Jan-Lennard Struff

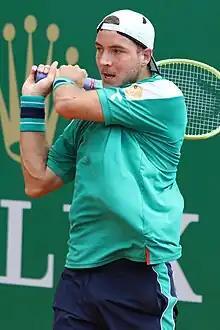
Struff at the 2023 Monte-Carlo Masters

Jan-Lennard Struff (born 25 April 1990) is a German professional tennis player. He reached his career-high ATP singles and doubles rankings of world No. 21 on 19 June 2023 and on 22 October 2018 respectively. He is the current German No. 3. He has won one ATP singles and four doubles titles.